Demographics of Aruba

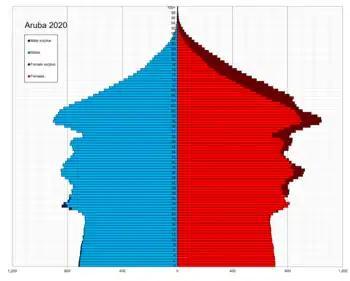
Aruba population pyramid in 2020

This is a demography of the population of Aruba, including population density, ethnicity, nationality language use, education level, age, health of the populace, economic status, religious affiliations and other aspects of the population.